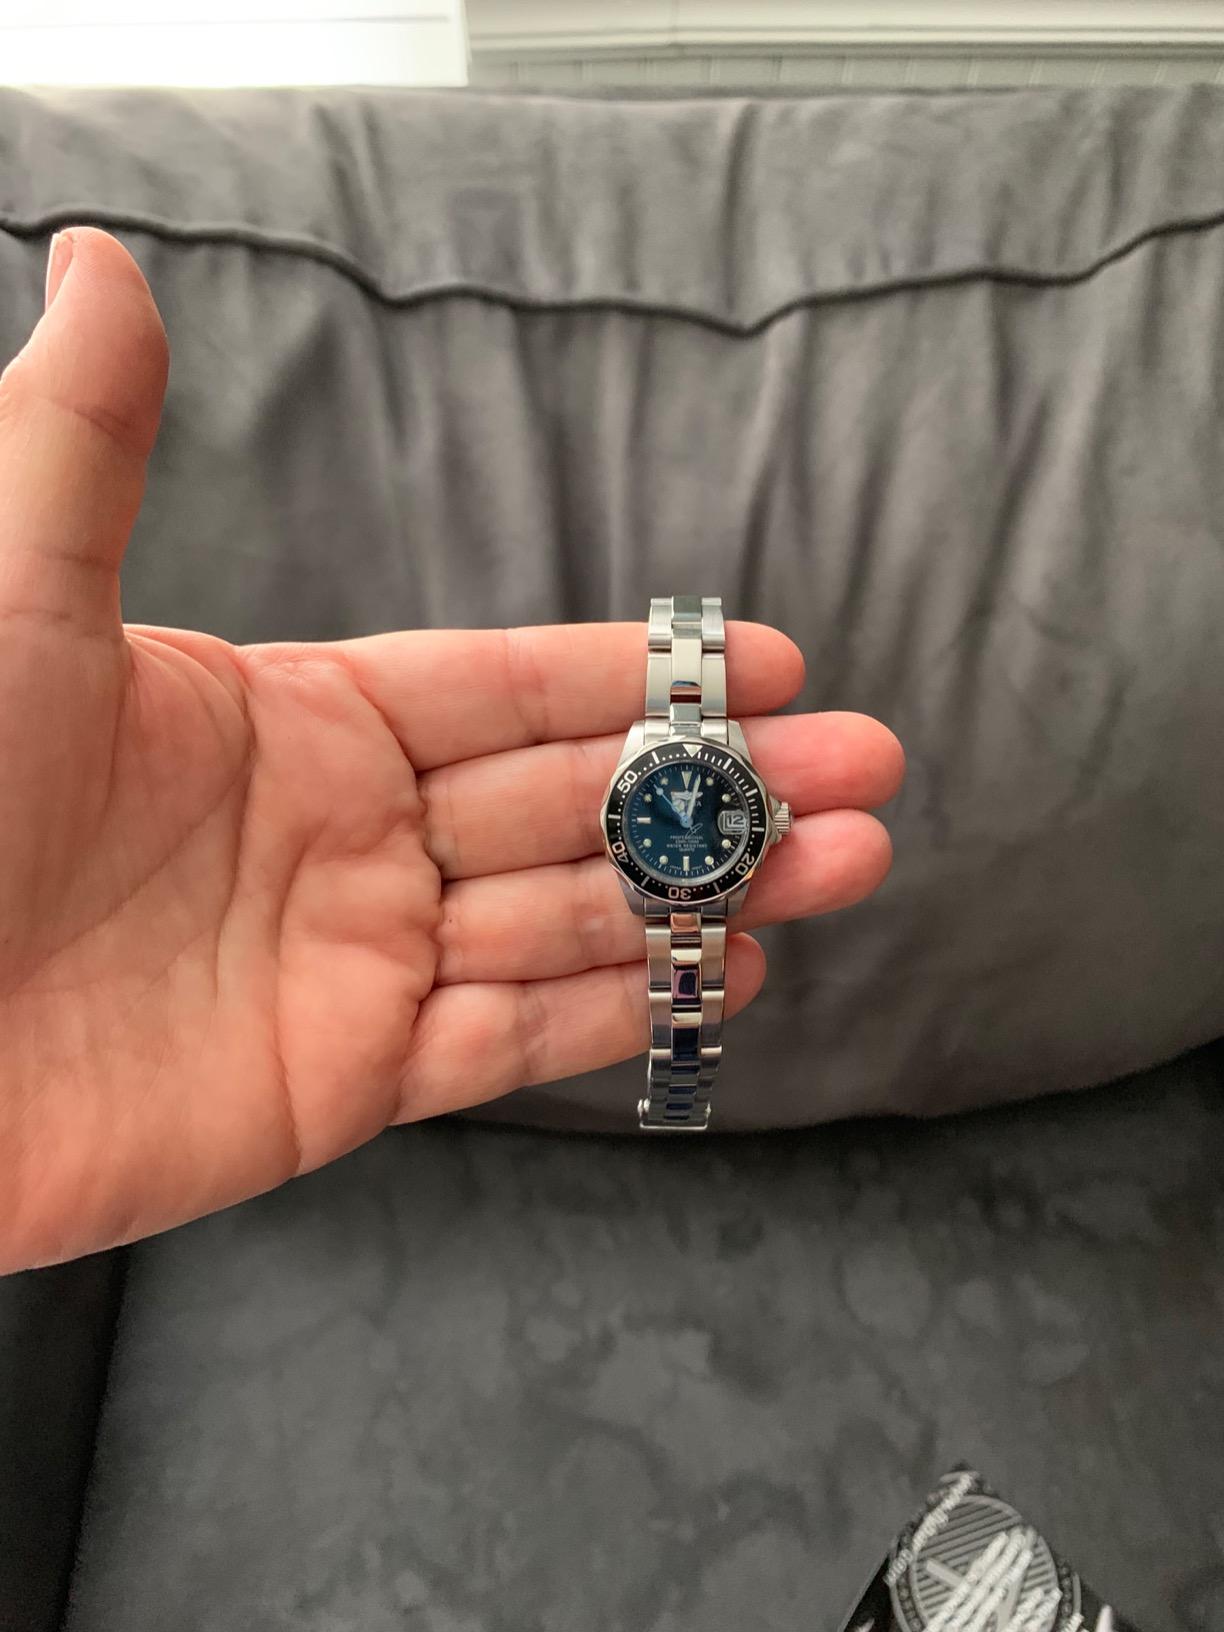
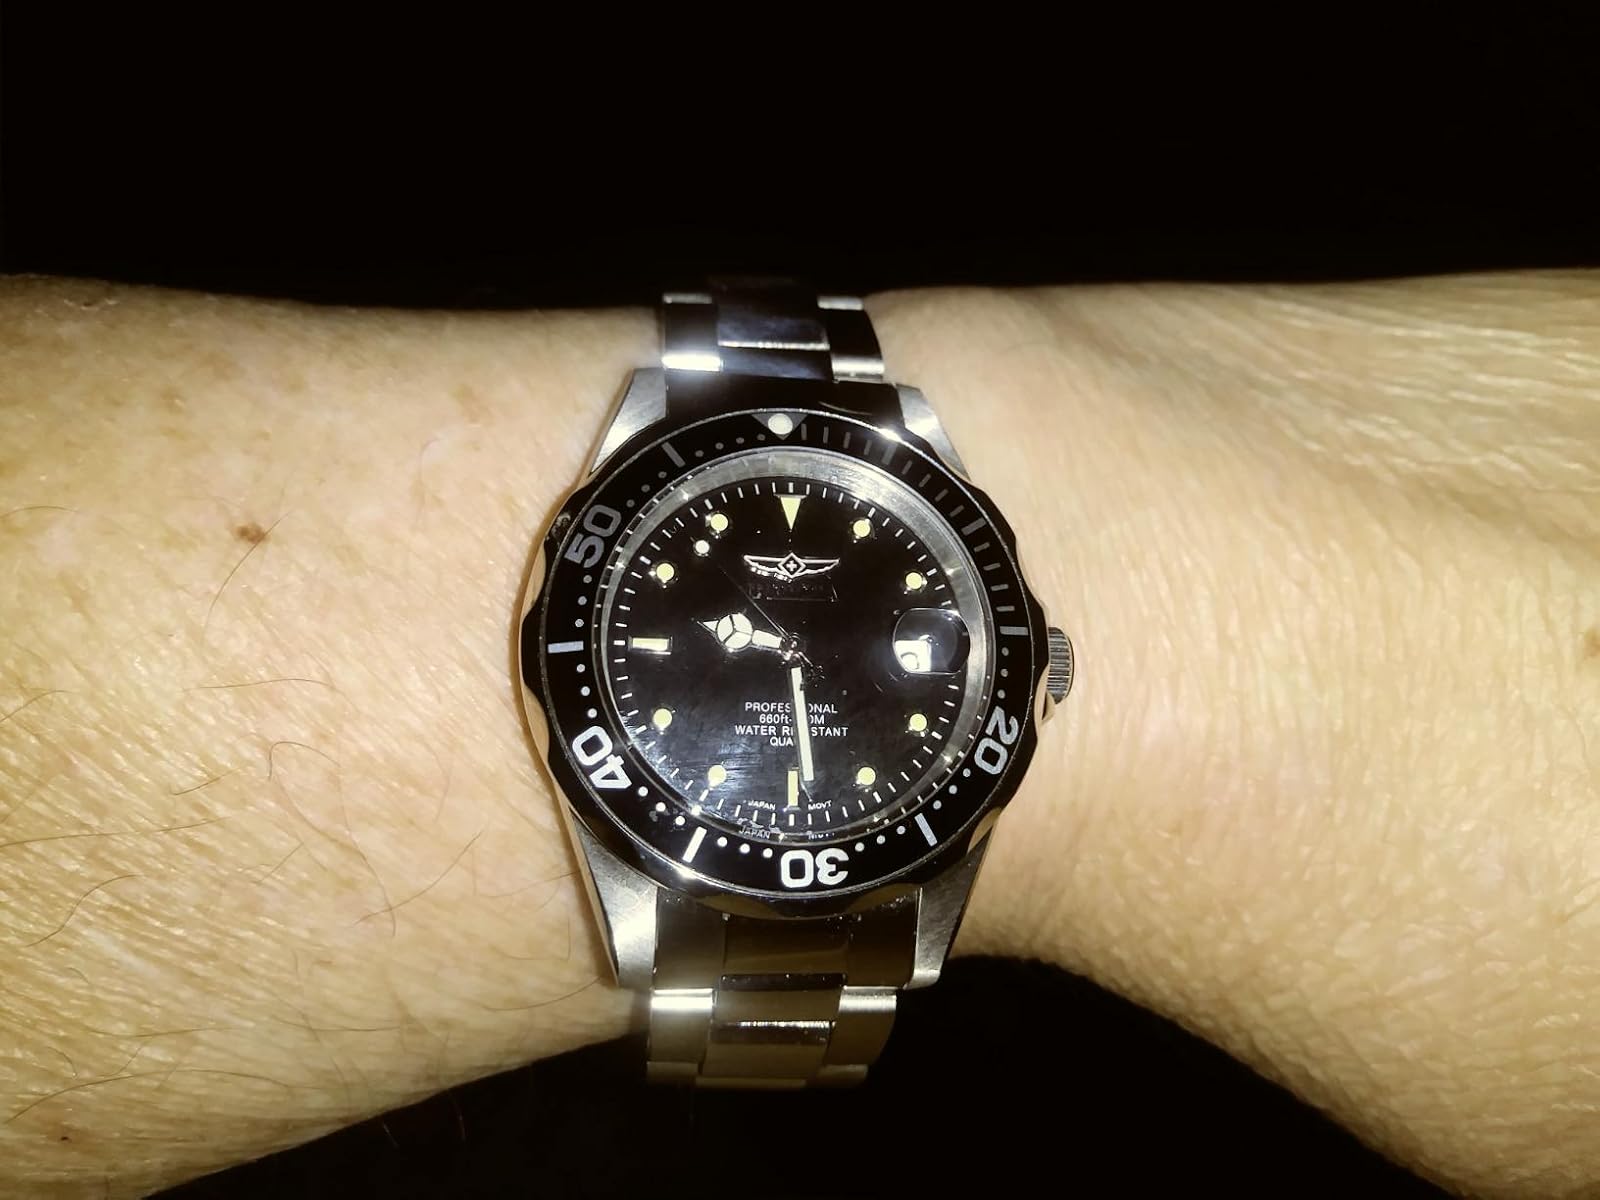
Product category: accessories_watch
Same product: yes